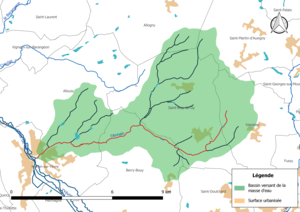
Carte de la masse d'eau «
L'Annain est un cours d'eau français qui coule dans le département du Cher. C'est un affluent de l'Yèvre en rive droite et donc un sous-affluent de la Loire.